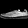
Label: Sneaker